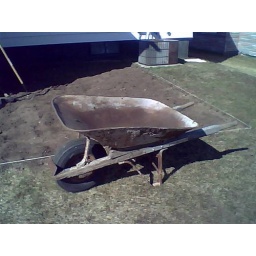
My dad person hauled away all the grass in this.